Olivier Py

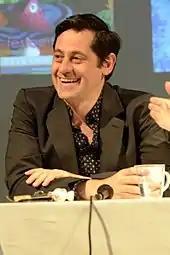

Olivier Py (born 24 July 1965 in Grasse, Alpes-Maritimes) is a French stage director, actor and writer.